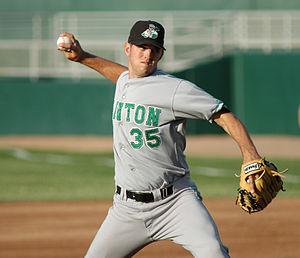
Eric William Hurley, né le 17 septembre 1985 à Sikeston aux États-Unis, est un lanceur droitier de baseball jouant en Ligue majeure pour les Rangers du Texas en 2008. En 2012, il est sous contrat avec les Twins du Minnesota.